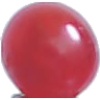
Label: Redcurrant 1